Richard Lyon-Dalberg-Acton, 4th Baron Acton

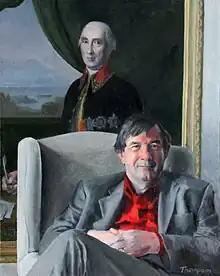
Portrait by Peter Thompson, 2008

Richard Gerald Lyon-Dalberg-Acton, 4th Baron Acton, Baron Acton of Bridgnorth (30 July 1941 – 10 October 2010) was a British Labour Party politician and peer.